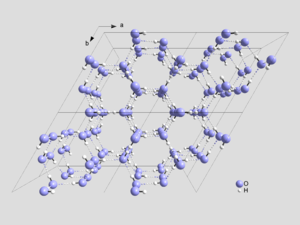
La glace Iₕ est la forme cristalline de la glace ordinaire.